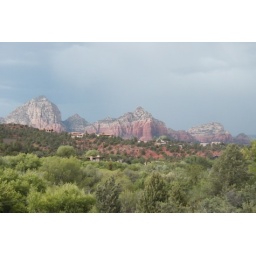
Houses in the red rock hills surrounding Sedona